Thomas R. Cutler Mansion

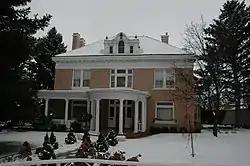

The Thomas R. Cutler Mansion at 150 E. State St. in Lehi, Utah, United States, was built in 1900. It was possibly designed by architect Walter Ware. It was listed on the National Register of Historic Places in 1984.